Rain-Blo

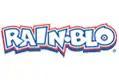
Rain-Blo logo

Rain-Blo is an American brand of bubble gum that comes in a variety of fruit flavors, introduced by Leaf Confectionery in 1940, and acquired from Hershey Foods by Farley's & Sathers Candy Company, merged with Ferrara Pan in 2012, becoming the Ferrara Candy Company. They are bubble gum balls containing an internal fruit flavoring that is colored to match the coating on the outside.